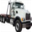
Label: truck